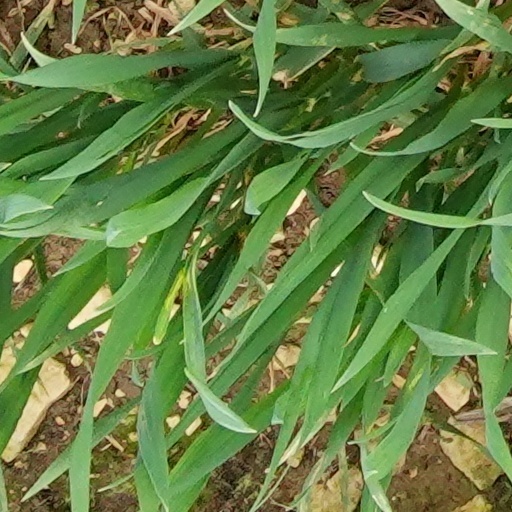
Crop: wheat